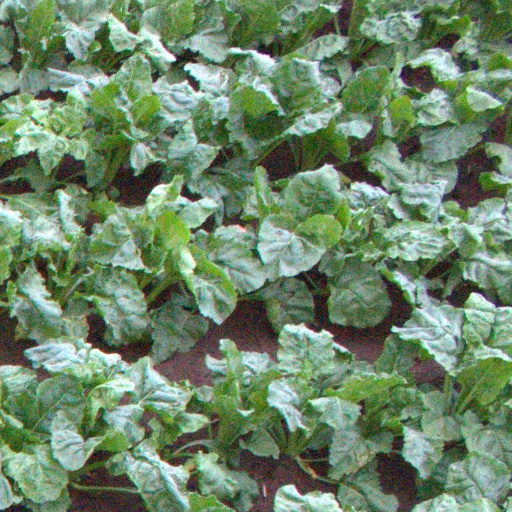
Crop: sugar beet